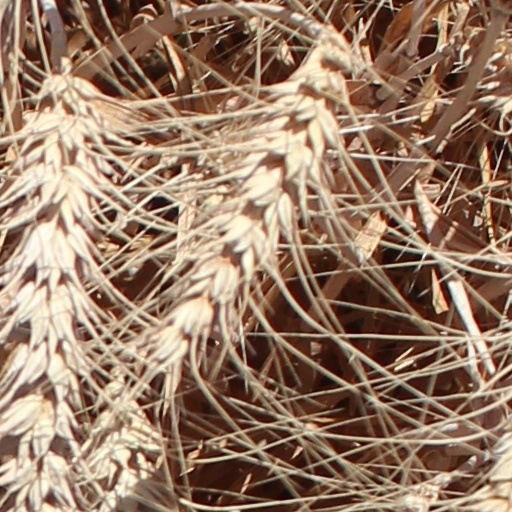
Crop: wheat